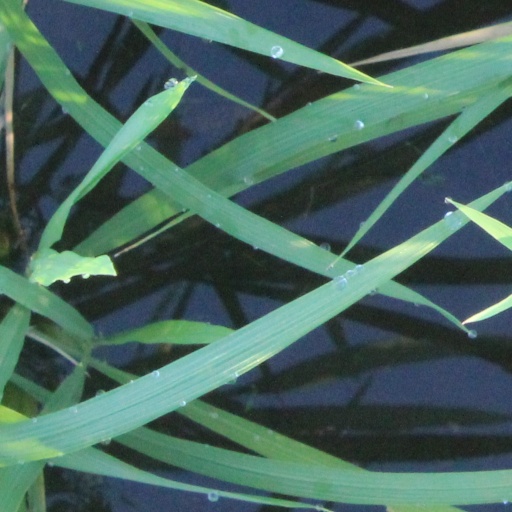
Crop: rice